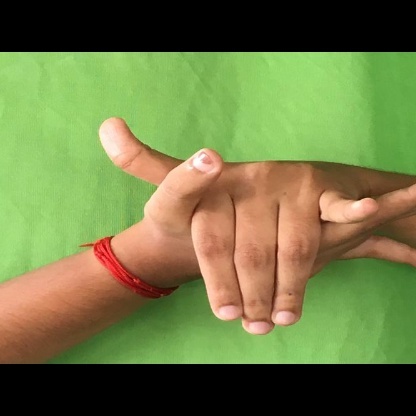
Mudra: Kurma